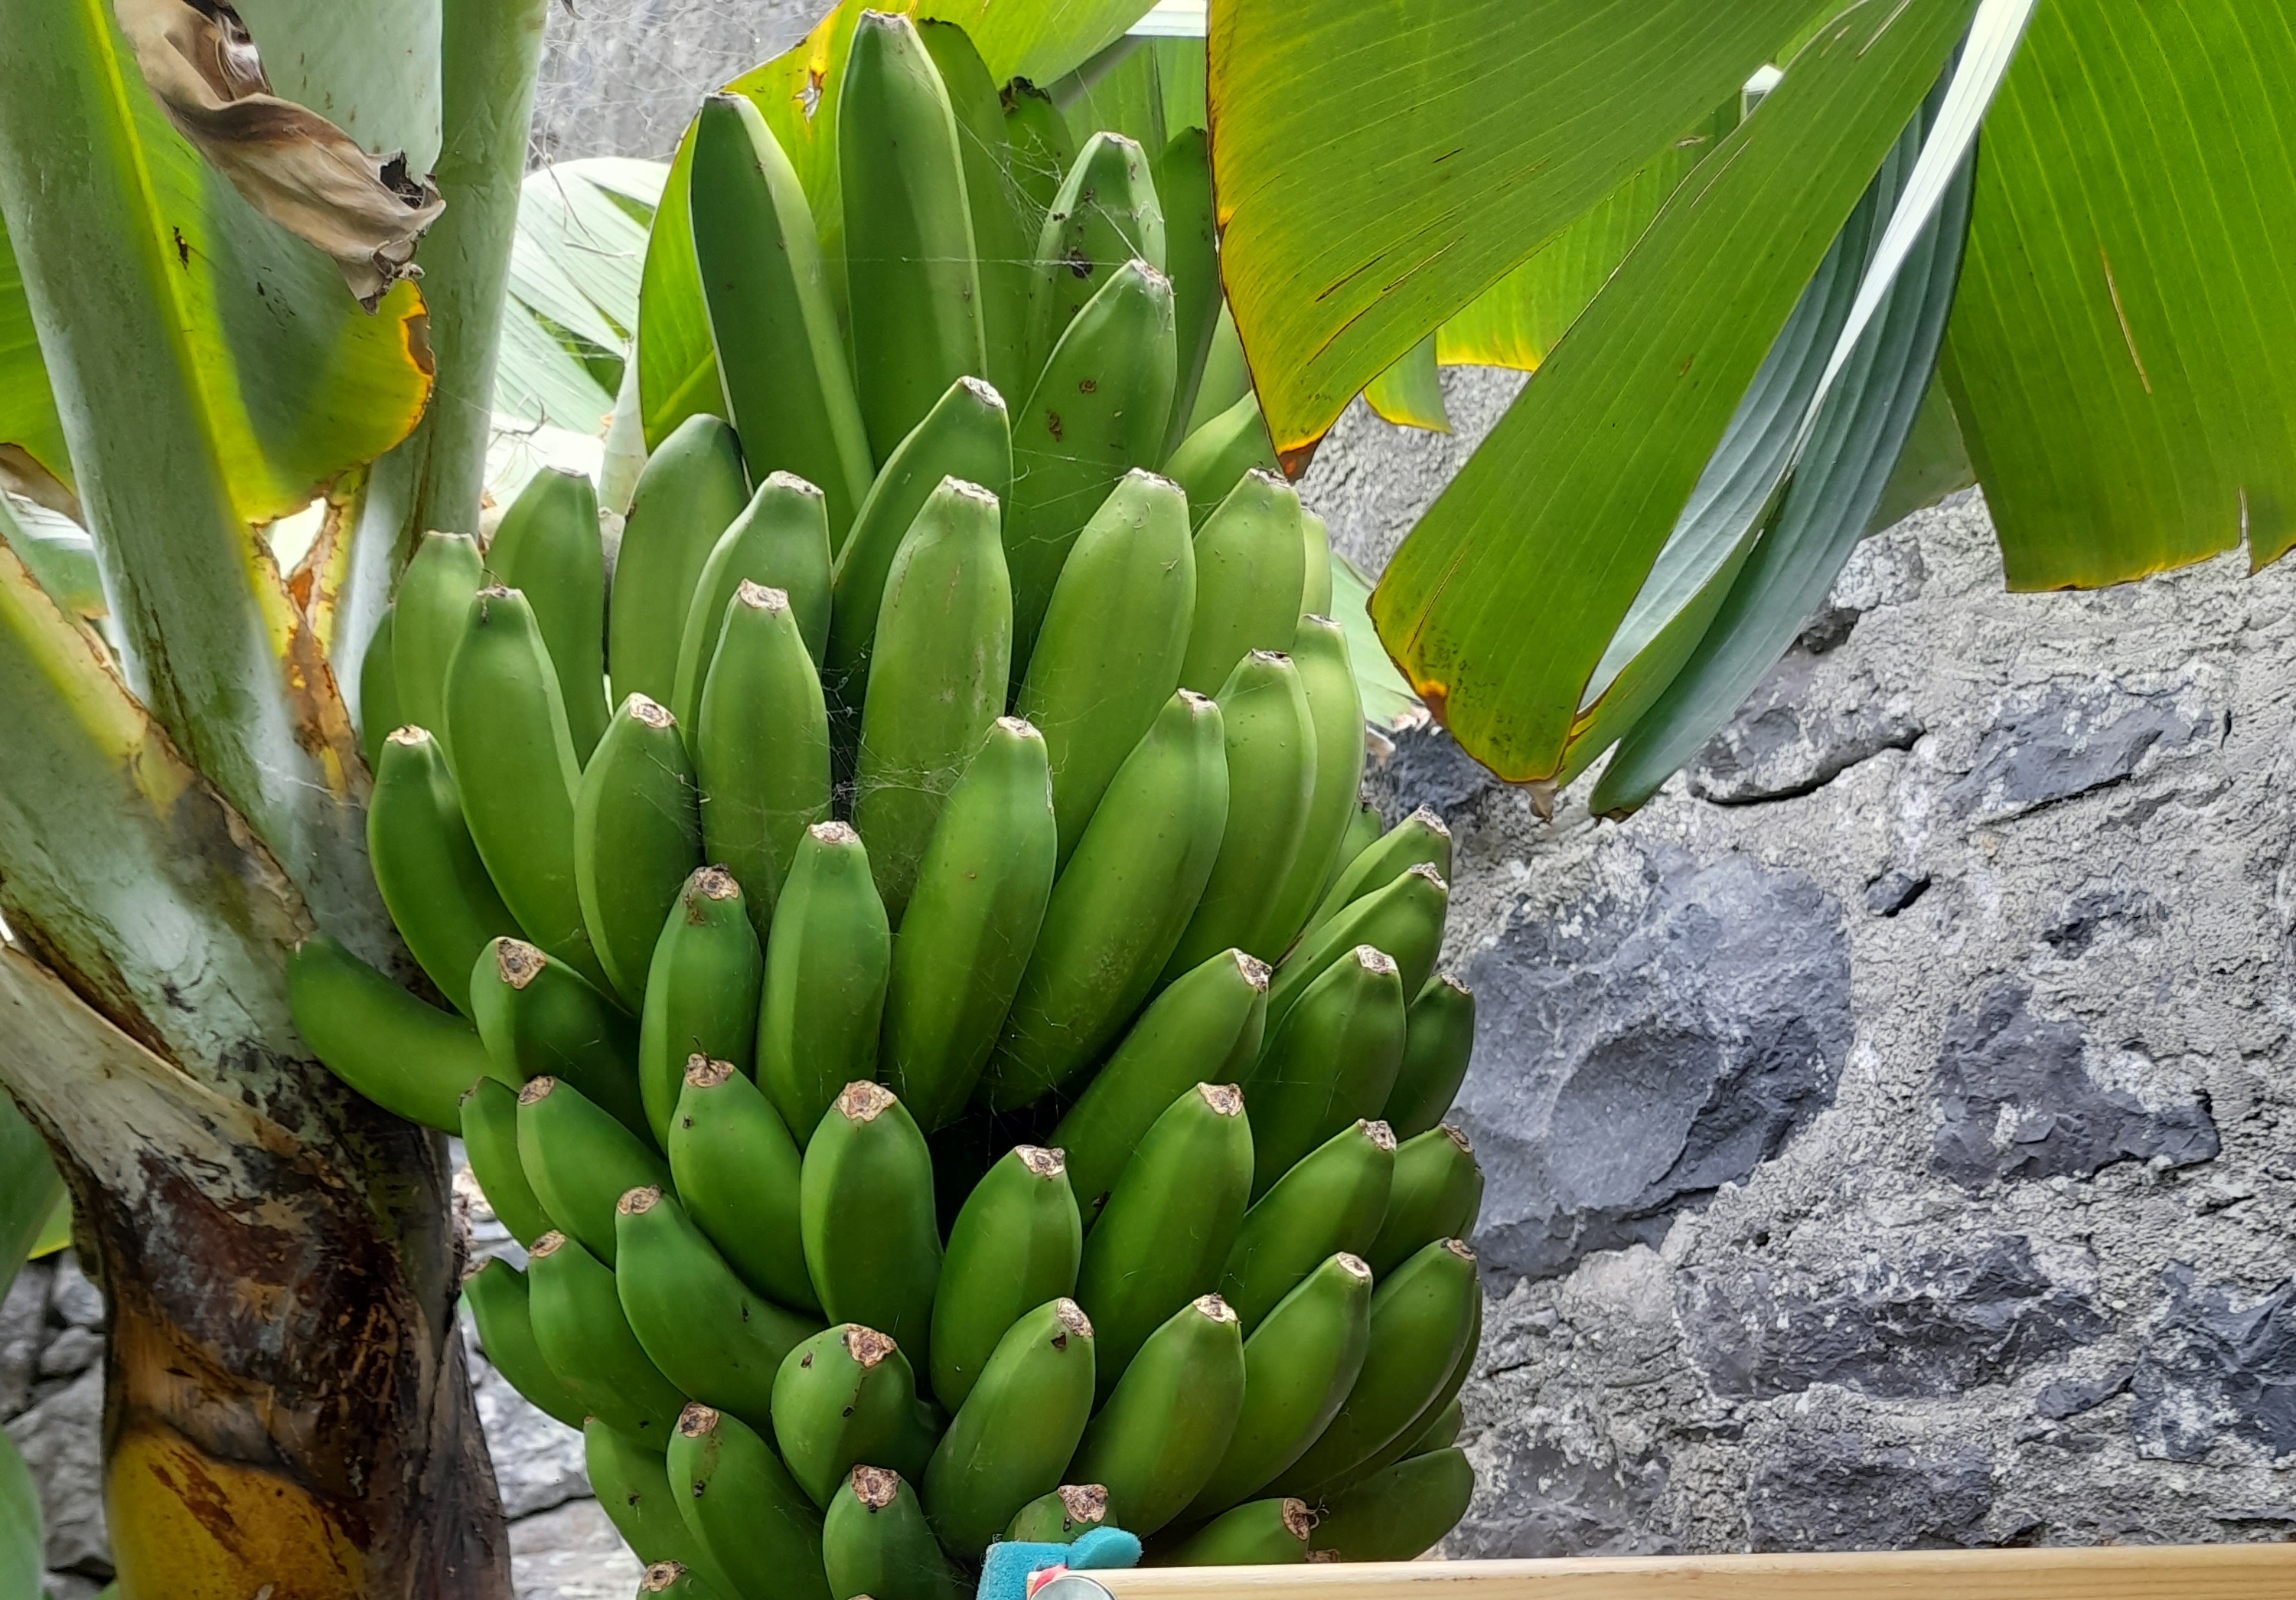
Label: Keep